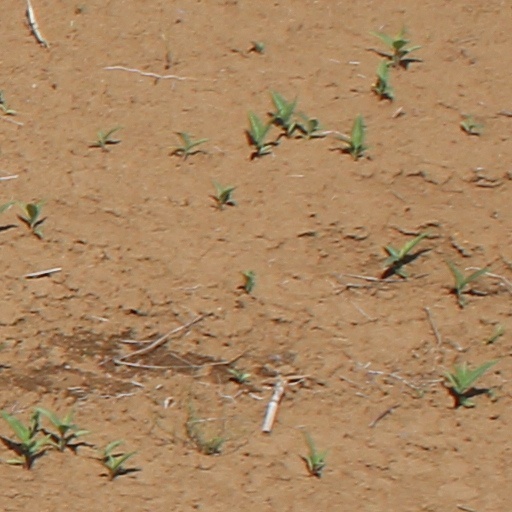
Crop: wheat